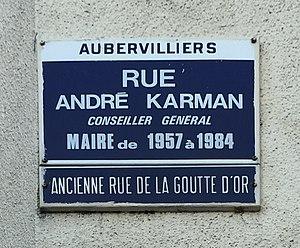
Images d'Aubervilliers en 2015.
André Karman, né à Aubervilliers le 10 mars 1924 et mort le 31 mai 1984, est un homme politique français.
La rue André-Karman à Aubervilliers, est une voie de circulation du centre de cette ville.